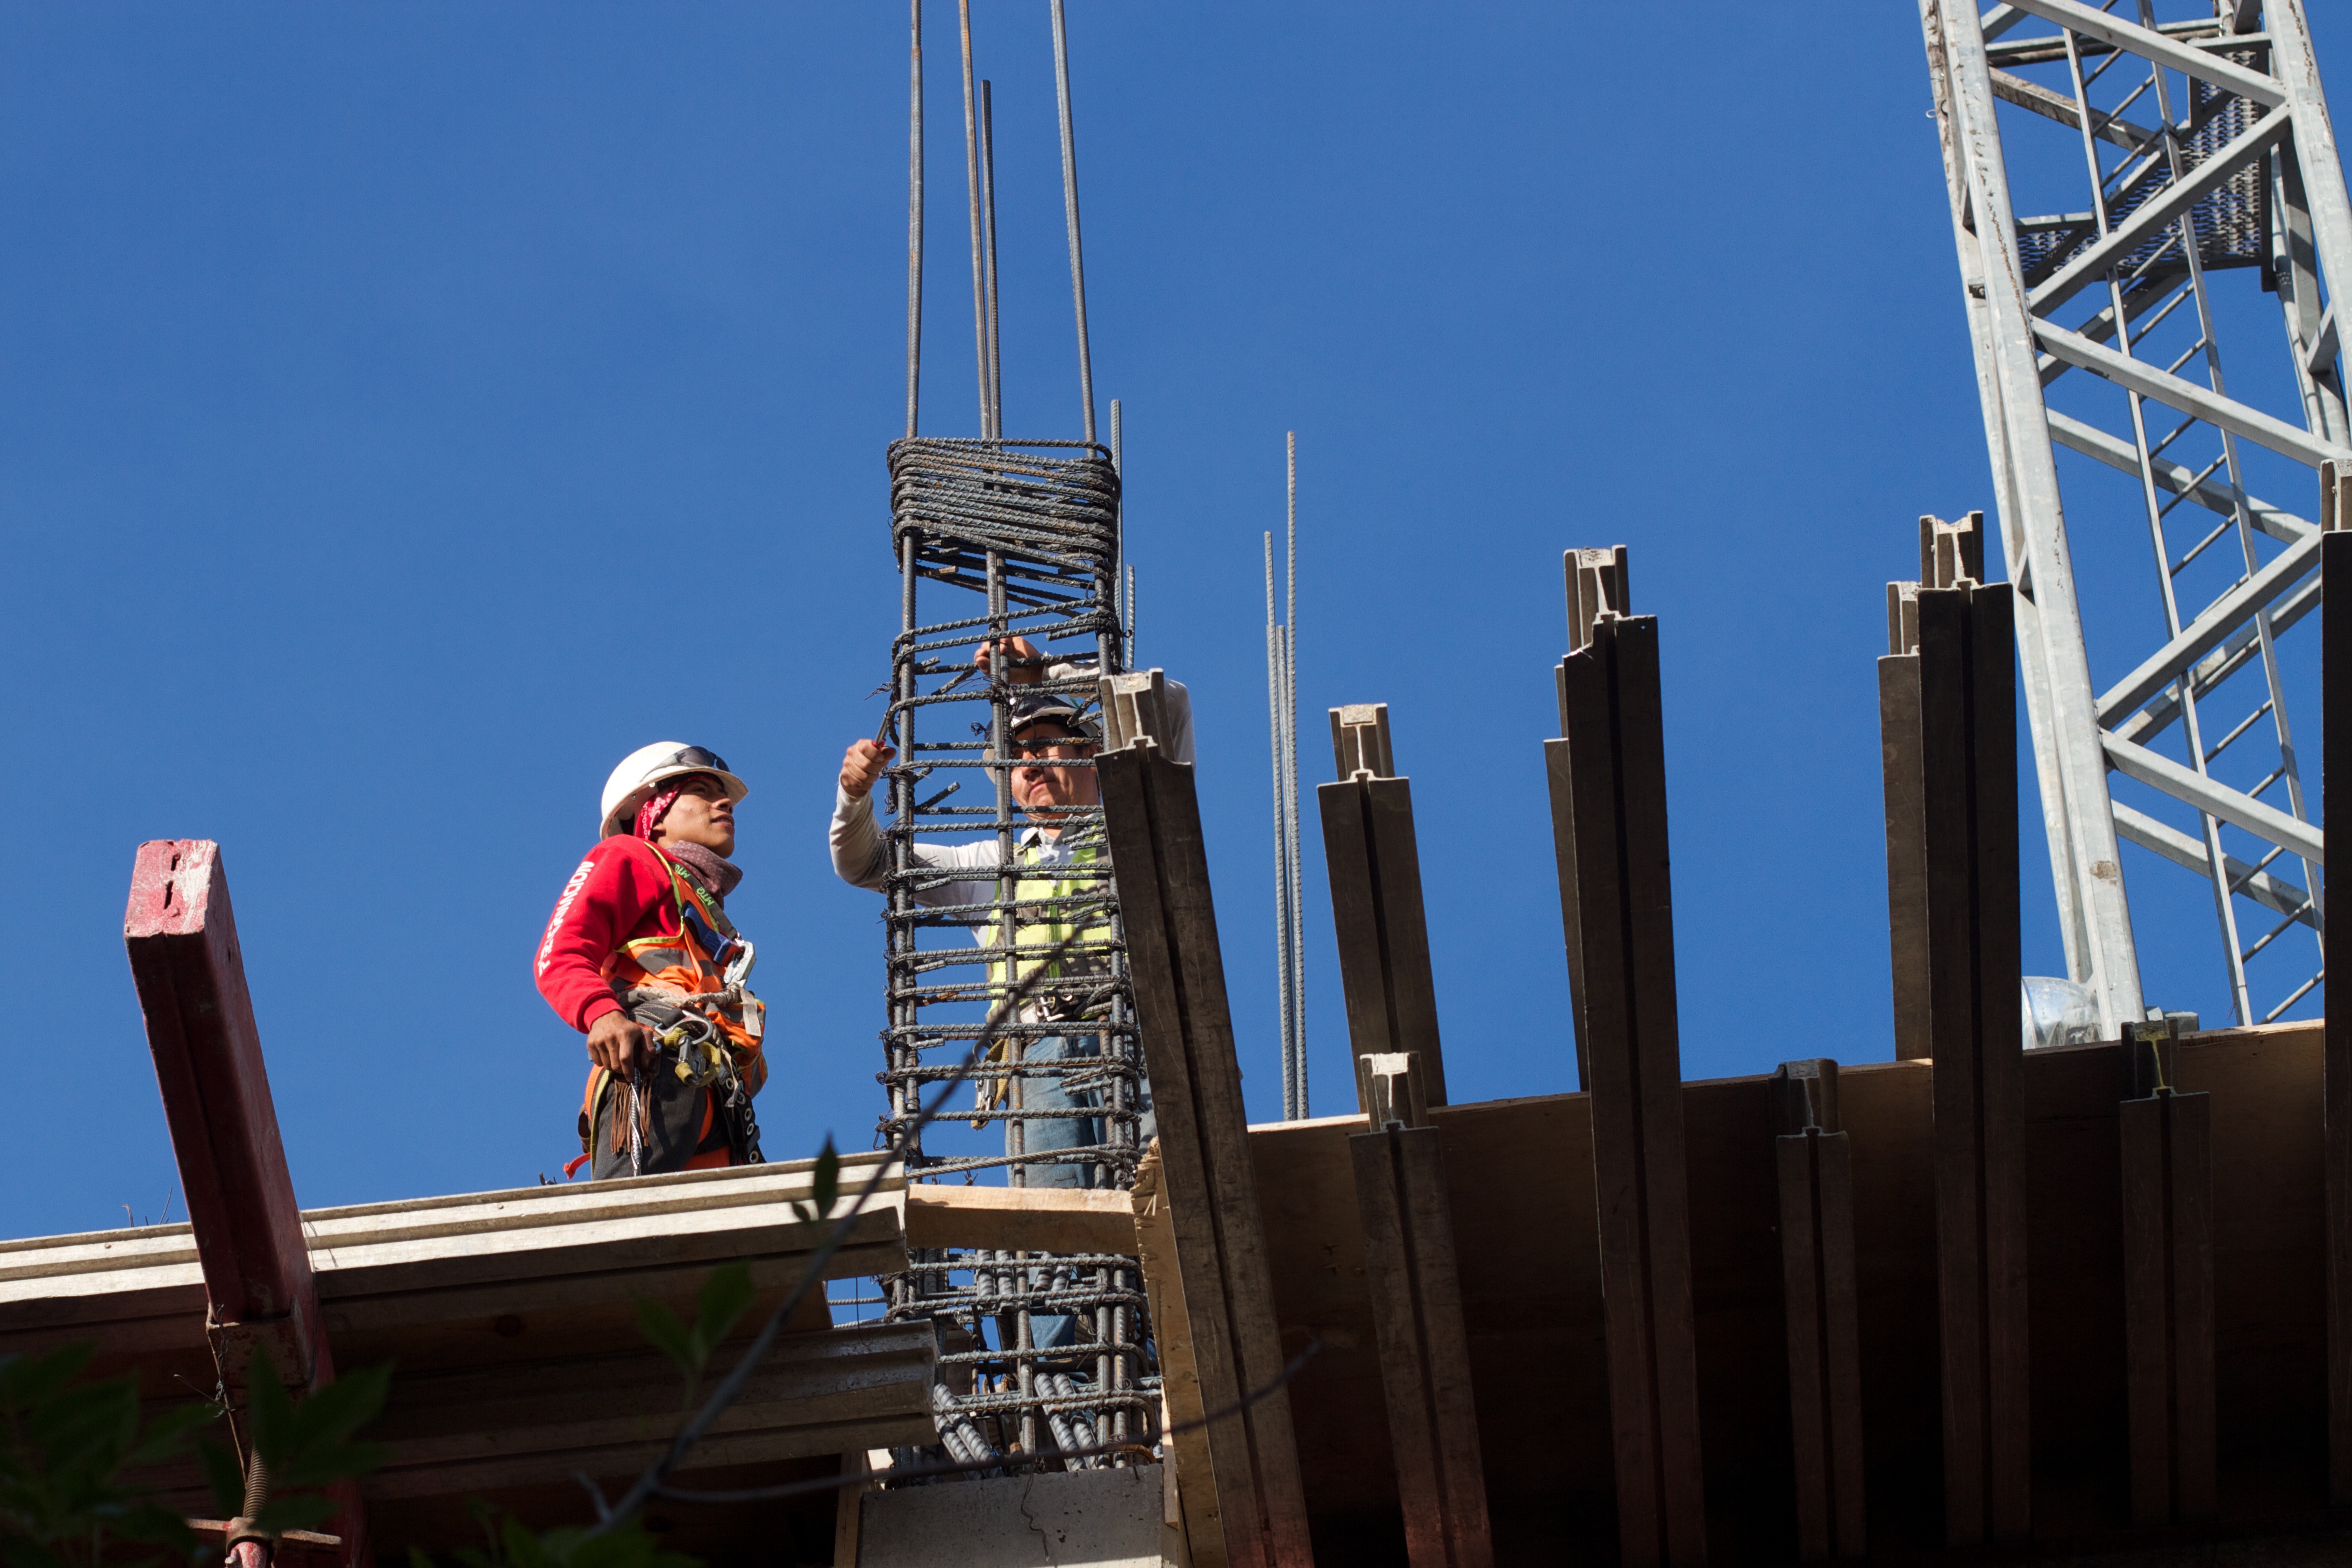
skyline, skyscraper, landmark, blue